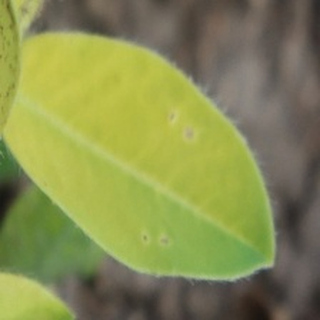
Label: groundnut_nutrition_deficiency